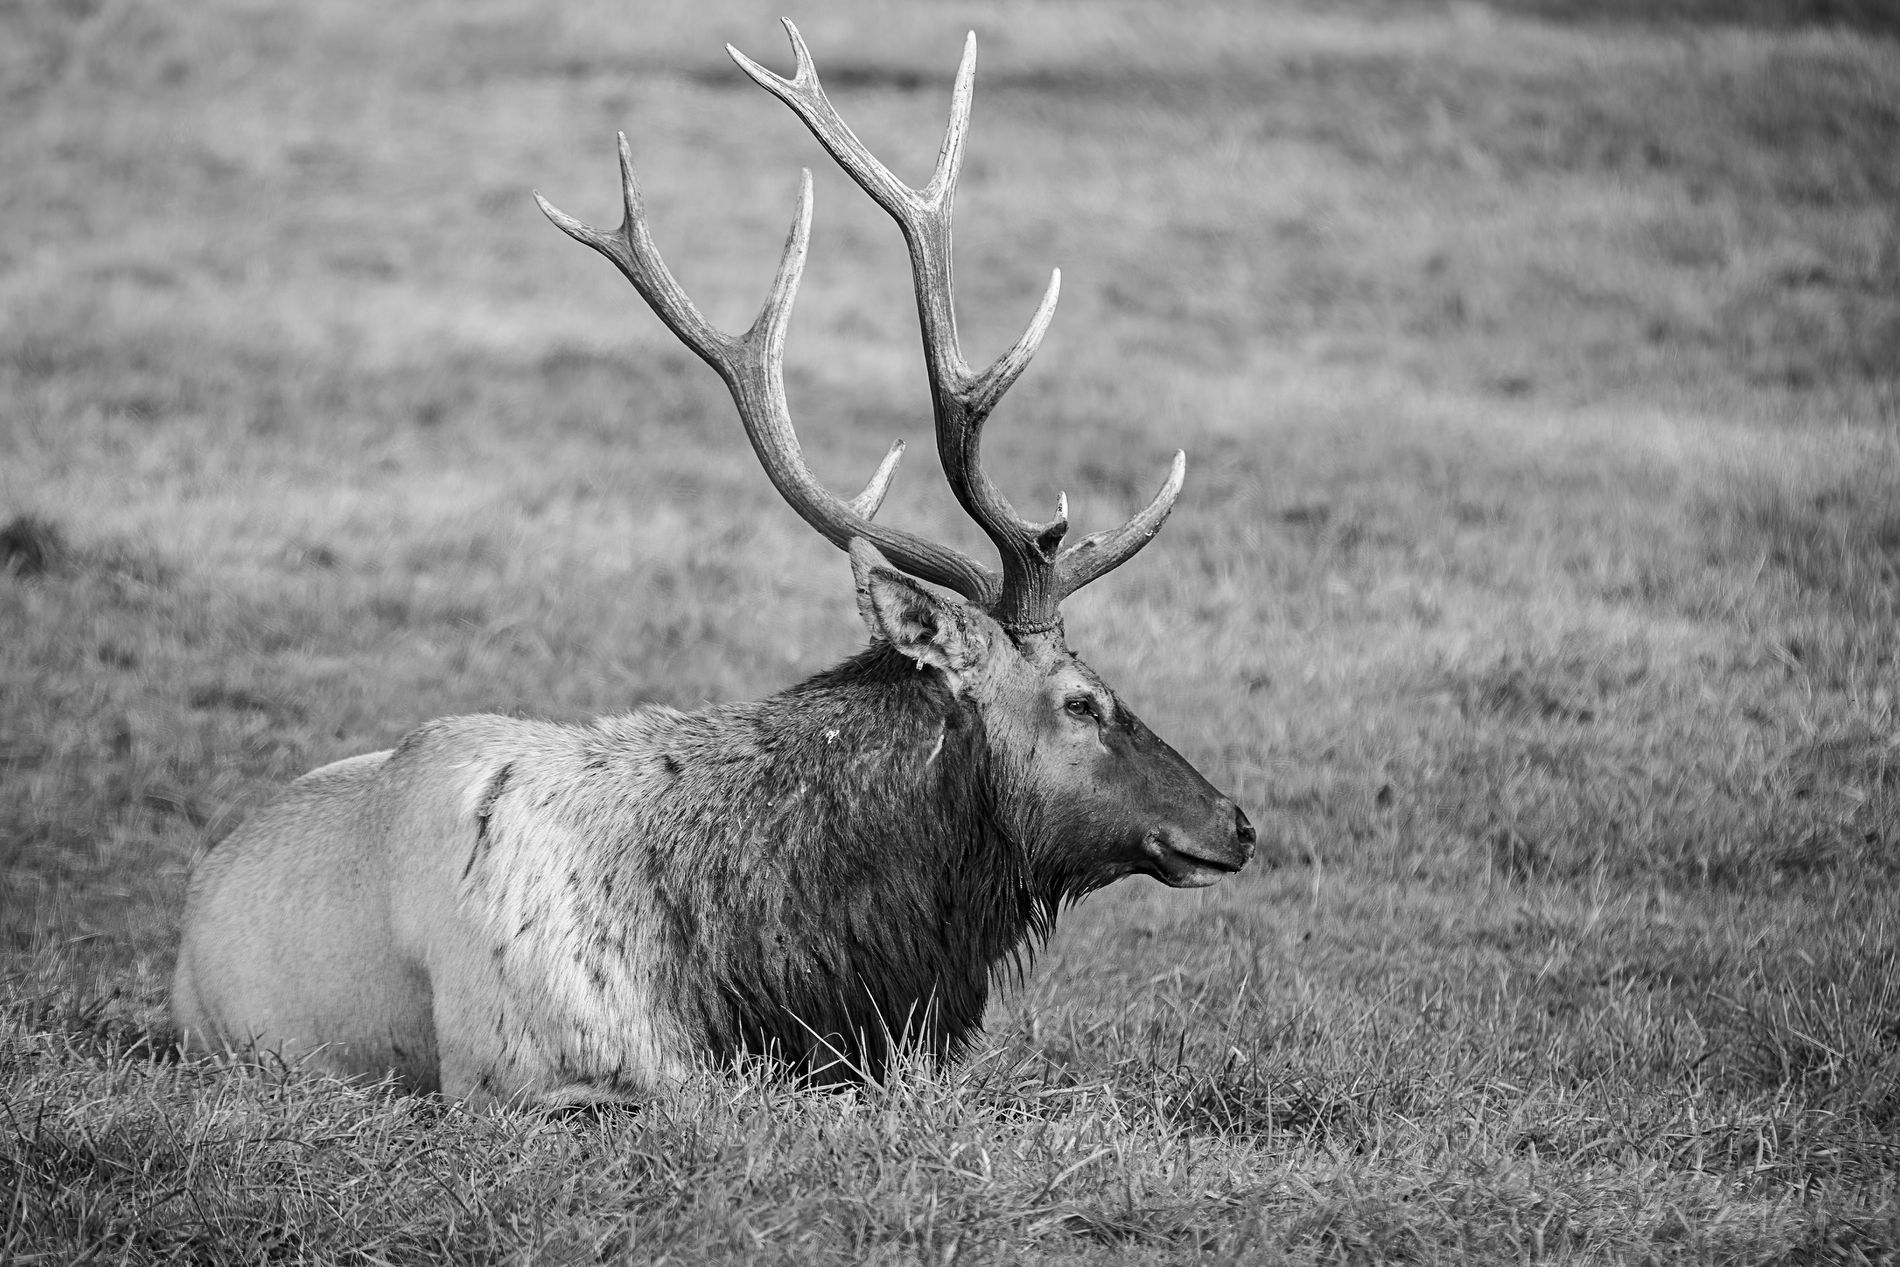
Bull elk
The shot shows a bull elk, where its large antlers stand out. It is visible sitting on grassy ground and looking ahead.
This is an eye-level shot, where only black and white colors were used for the scene. These colors, along with the pale-looking facial features of the bull elk, create an atmosphere of gloom.
Labels: Animal, Deer, Elk, Mammal, Wildlife, Antelope, Antler, Bull, Grassy Ground, Bull Elk, Antlers
Camera: Canon Canon EOS-1D X
Lens: EF70-200mm f/2.8L IS II USM +2x III, Canon EF 70-200mm f/2.8L IS II USM + 2x
Aperture: F5.6
Exposure: 1/500 sec
ISO: 800
Focal length: 400.0 mm